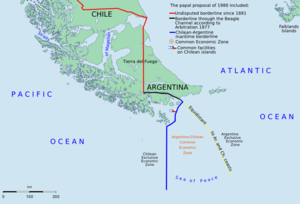
La médiation papale dans le conflit du Beagle suit l'échec des négociations directes entre l'Argentine et le Chili, lorsque, le 22 décembre 1978, la junte argentine lance l'opération Soberanía pour reprendre le cap Horn et les îles accordées au Chili par l'arbitrage concernant le canal de Beagle. Peu après cet événement, le pape Jean-Paul II, offre sa médiation et dépêche son envoyé personnel le cardinal Antonio Samorè à Buenos Aires. L'Argentine, pays dont la population est à très forte majorité de religion catholique, acceptant l'autorité du souverain pontife, annule l'opération militaire et accepte la médiation. Le 8 janvier 1979 l'Argentine et le Chili signent l'Acte de Montevideo demandant formellement la médiation du Vatican et renonçant à l'usage de la force.